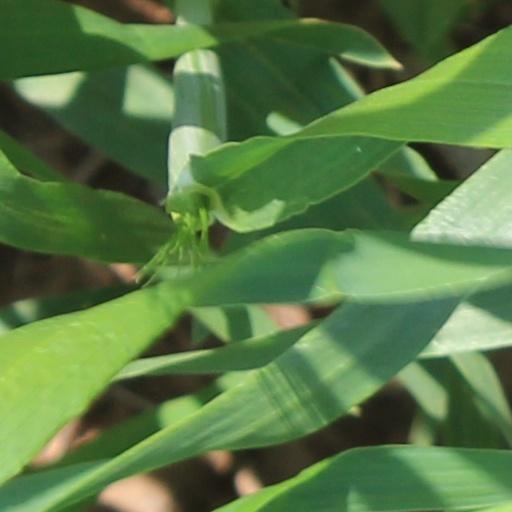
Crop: wheat